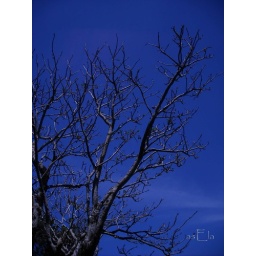
Tree under the blue sky